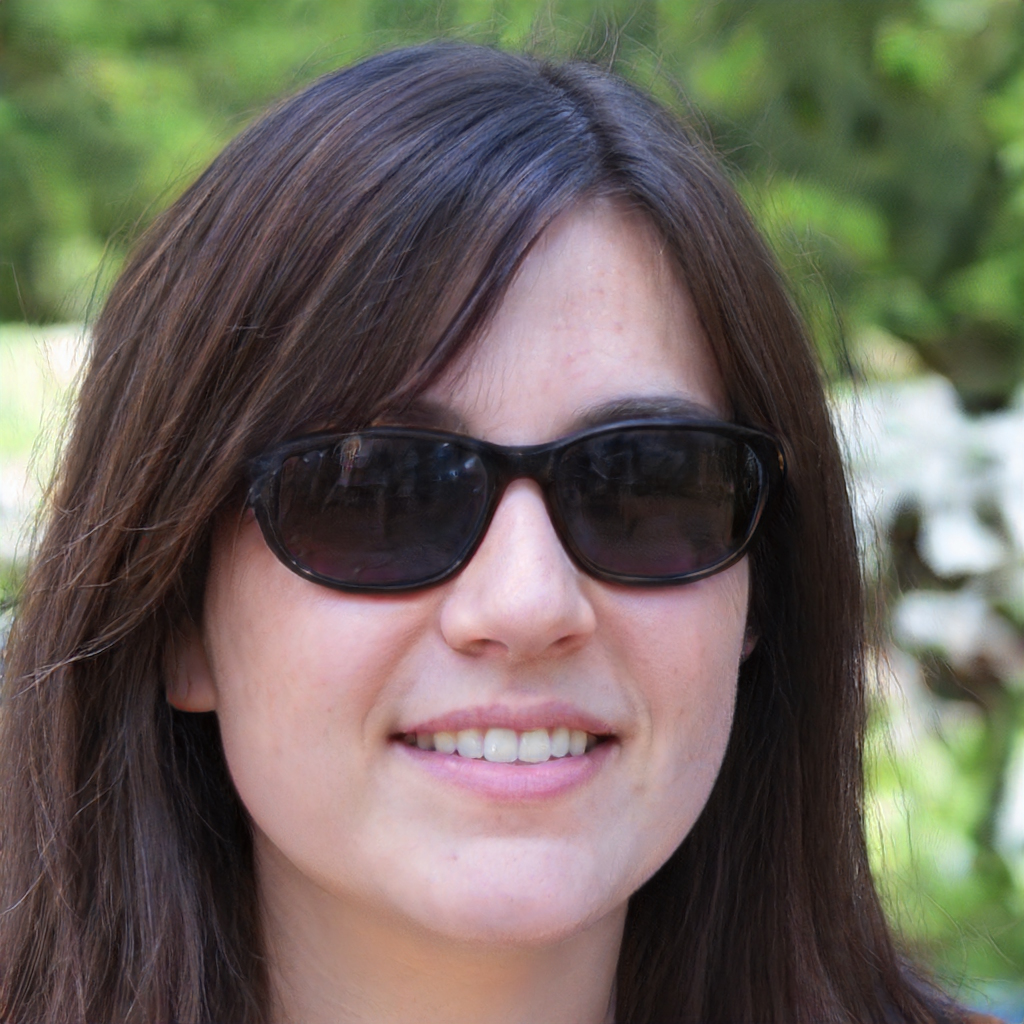
Gender: Female